H.A.M.

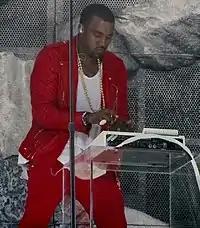
The beat of "H.A.M" was requested by West after Lex Luger played it during sessions for "My Beautiful Dark Twisted Fantasy" in 2010, then the rapper incorporated his production work up until the song's premiere.

In January 2011, record producer Lex Luger disclosed that Jay-Z and West had recruited him for production on the album. He was not fully certain about this position initially, despite appreciating the opportunity of collaborating with the two. Lex Luger sent them the track for "H.A.M" during recording sessions for West's fifth album "My Beautiful Dark Twisted Fantasy" in November 2010, standing as one of the two beats the rapper requested to use. He originally provided around eight beats to West when recording in New York, where they worked on the album track "See Me Now". Lex Luger predicted "H.A.M" would be "aggressive and hard", continuing the style of his previous production work in rap from Rick Ross's "B.M.F. (Blowin' Money Fast)" (2010) and Waka Flocka Flame's "Hard in da Paint" (2009). After receiving the track, West added his production work that included a choir and did not allow Lex Luger to listen until it was finalized for the premiere in January 2011. The producer attributed this to West's perfectionist approach, feeling he required his material to be "10 times greater than everything". Sections of the song were kept from recording sessions at Real World Studios in Box, Wiltshire that started in November 2010, after much of Jay-Z and West's material from these sessions had been scrapped. Lex Luger was the lead producer of "H.A.M" and West served as a co-producer, while Mike Dean contributed additional production and three of them wrote it alongside Jay-Z.